Khosla Ka Ghosla

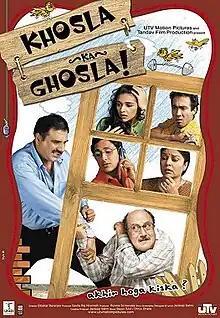
Theatrical release poster

Khosla Ka Ghosla is a 2006 Indian Hindi-language comedy drama film directed by Dibakar Banerjee, in his directorial debut. It was produced by Savita Raj Hiremath under the Taandav Films label and Ronnie Screwvala from UTV Motion Pictures. Written by Jaideep Sahni, the film stars Anupam Kher, Boman Irani, Parvin Dabas, Vinay Pathak, Ranvir Shorey and Tara Sharma in the lead roles. The story follows Kamal Kishore Khosla (Kher), a middle-class Delhiite and his family's attempt to reclaim their land which has been seized by a builder, Khurana (Irani).